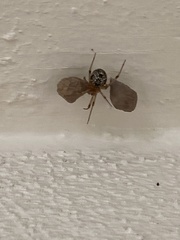
Species: Parasteatoda_tepidariorum